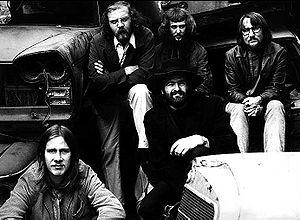
Floh de Cologne est un groupe de rock progressif allemand. Actif entre 1966 et 1983, il est aussi l'un des pionniers du krautrock. Malgré un succès relatif au début des années 1970, le groupe sombre dans l'anonymat à l'aube des années 1980, avant la séparation des musiciens en 1983.